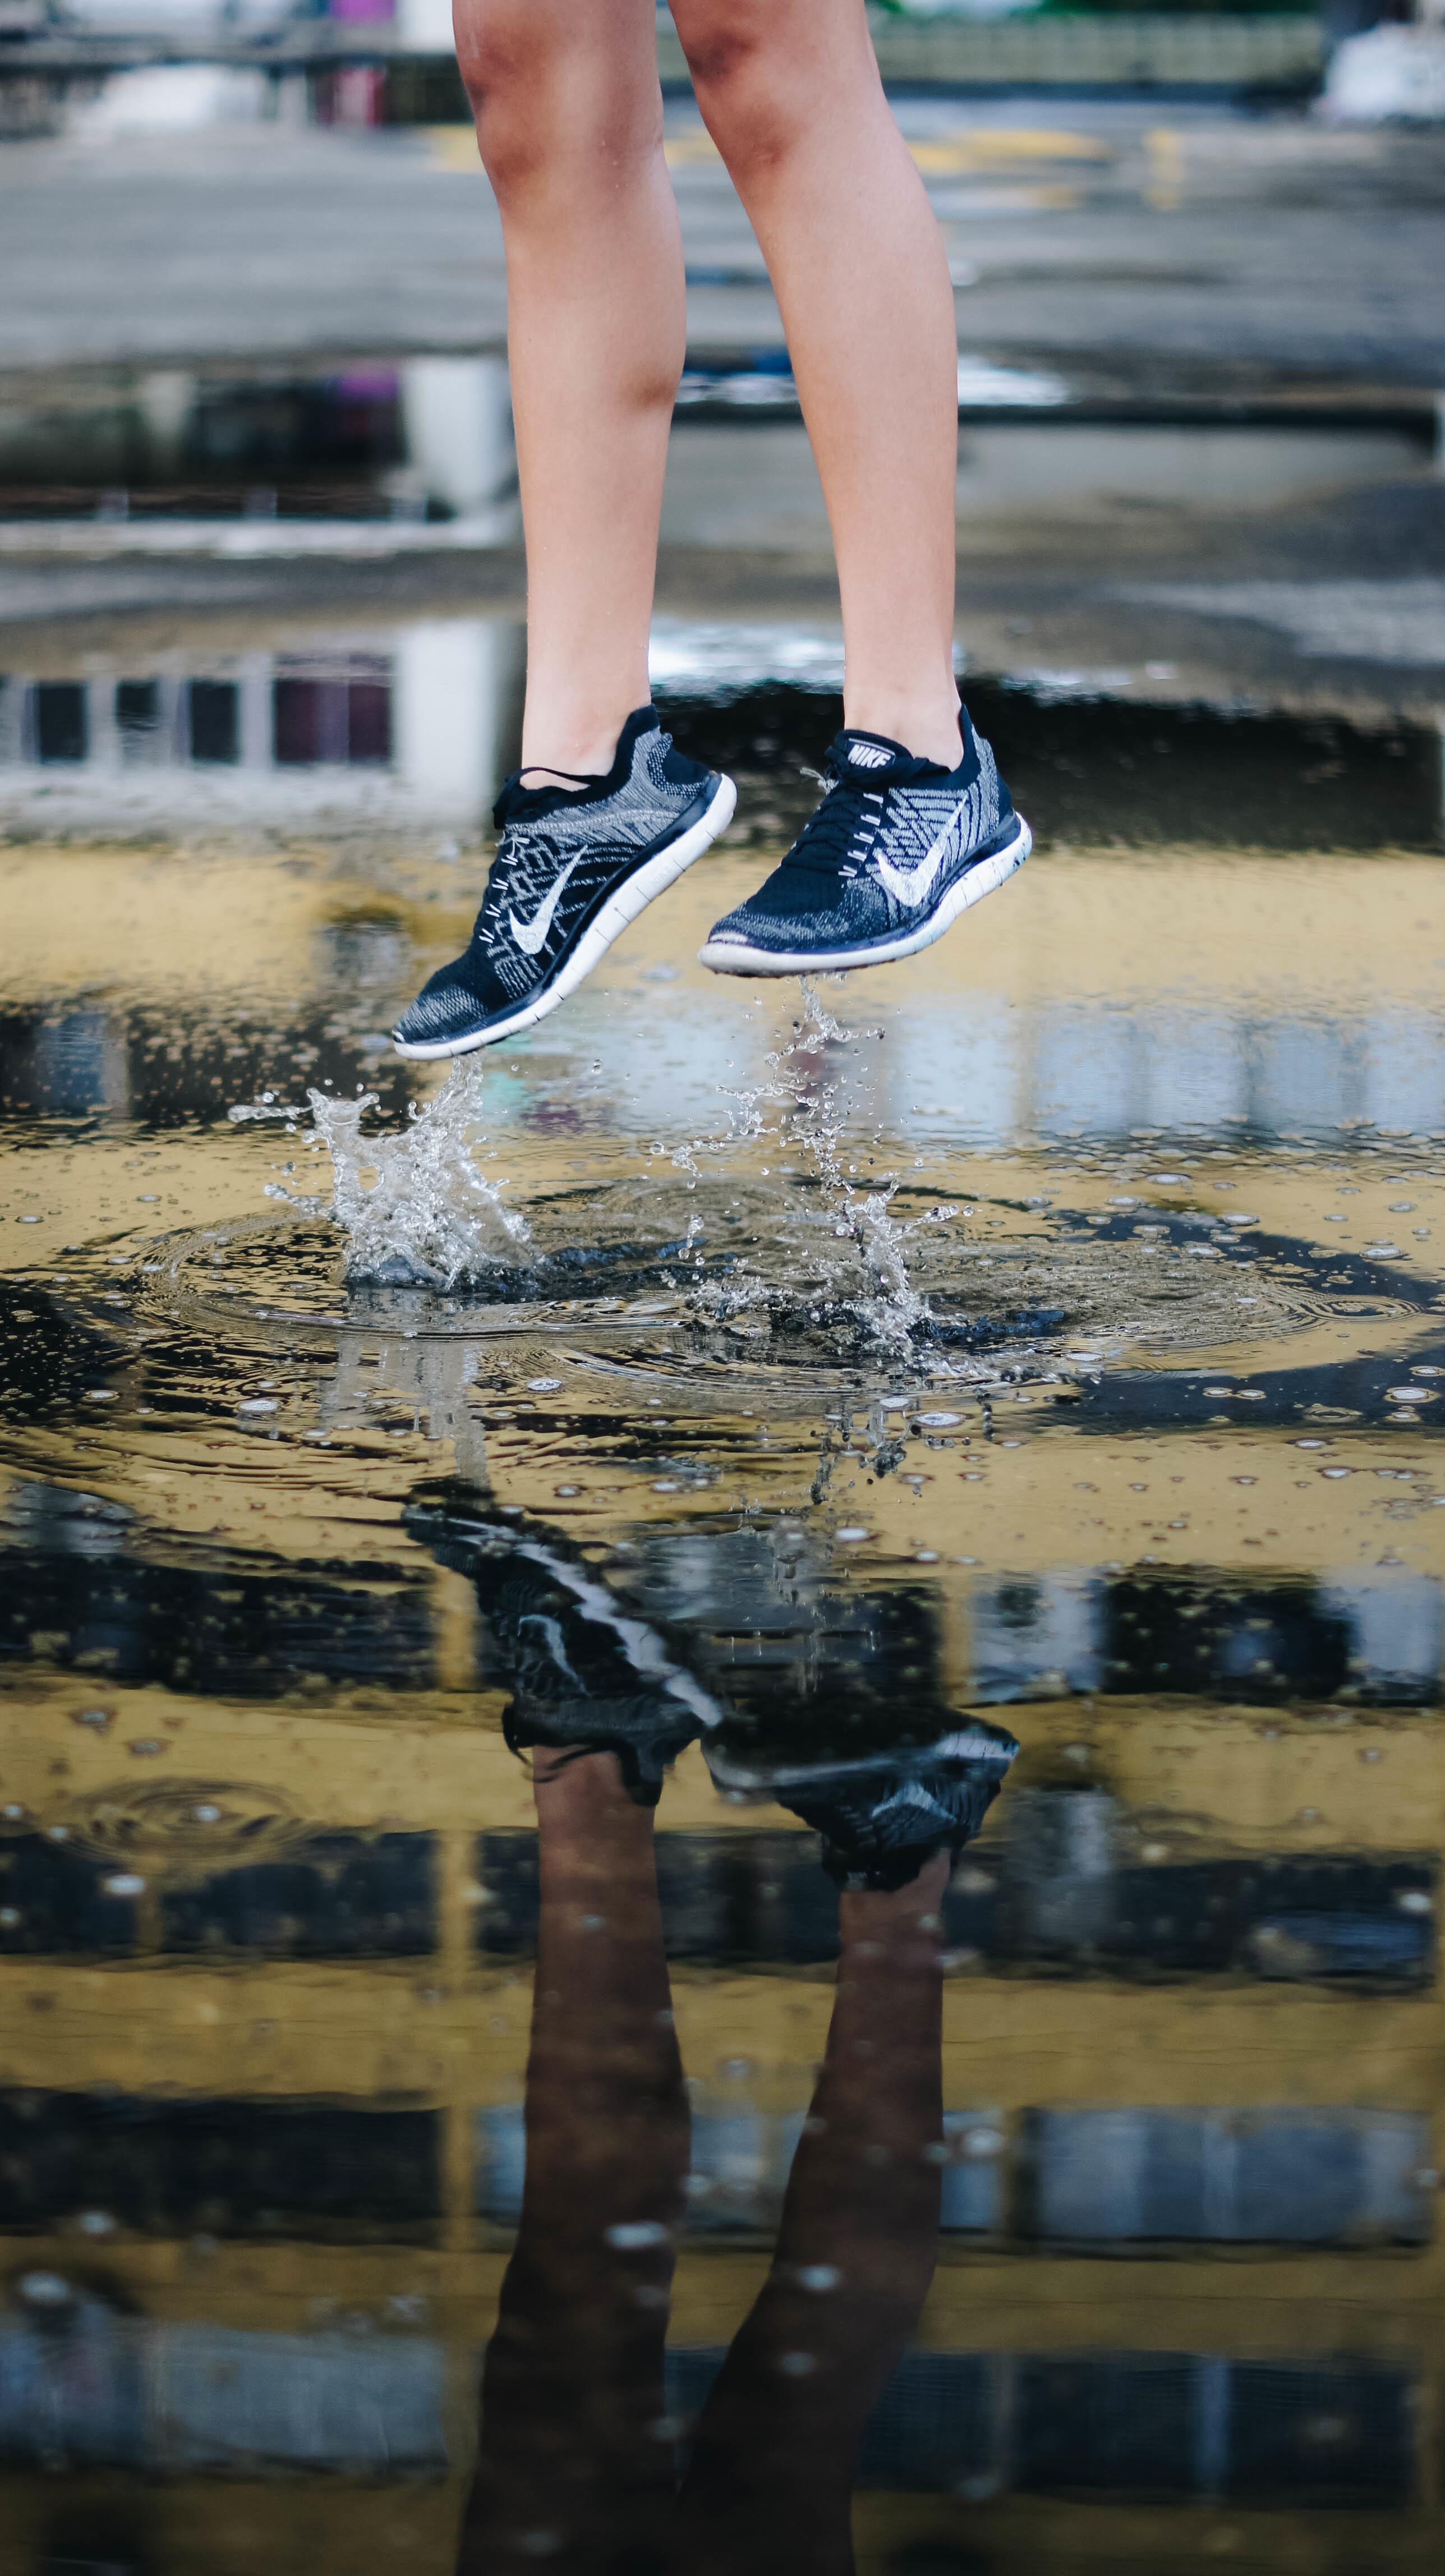
water, leg, footwear, photograph, human action